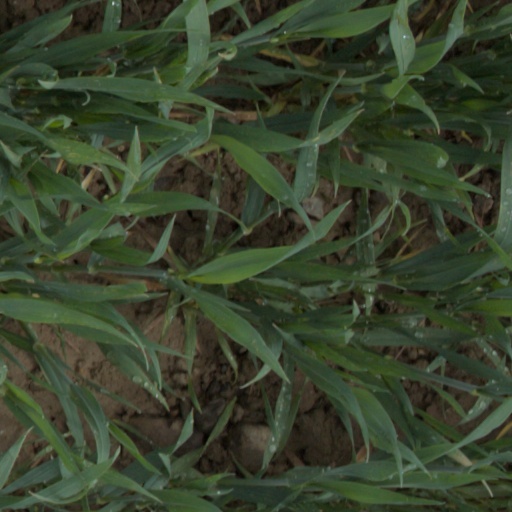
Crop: wheat